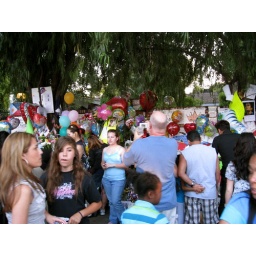
The memorial wall outside Michael Jackson's family home in Encino...